The Ballerina

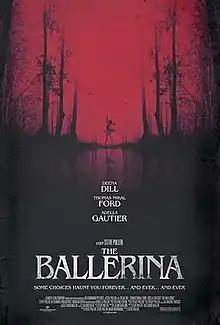
Film poster

The Ballerina is a 2017 American Southern Gothic supernatural horror film, written and directed by Steve Pullen, who stars alongside his daughter, Isabella Pullen, and their other family members. The film also starred Deena Dill, Adella Gautier, and Thomas Mikal Ford. The film premiered at the 2017 Orlando Film Festival.